Onega Peninsula

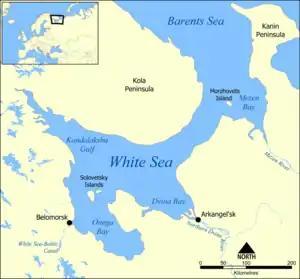
The Onega Peninsula on the map of the White Sea, separating the Onega Bay and the Dvina Bay

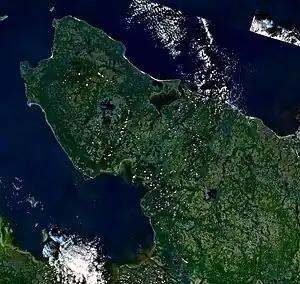
The Onega Peninsula as seen from space

The Onega Peninsula is located in Arkhangelsk Oblast, Russia. It protrudes into the White Sea, with Onega Bay to the south-west, and Dvina Bay to the north-east. The length of the peninsula is about , and the width varies between and .